Geoeconomics

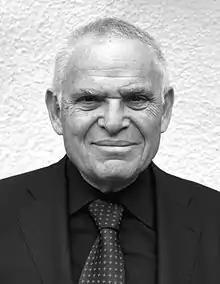
Edward Luttwak was among the first post-Cold War contributors to the idea that the future of geopolitical competition would extend into the economic sphere.

Geoeconomics (sometimes "geo-economics") commonly refers to analytical frameworks used to assess the strategic spatial properties of national economies or the economic means of statecraft of particular territories in relation to others. Geoeconomics also serves as a strategic discourse and practice in foreign policy, where it is primarily informed by realist and mercantilist traditions. It emphasizes how states can leverage economic power, financial networks, and supply chains to pursue national interests, influence other countries, and shape global order. However, geoeconomics lacks a universally agreed definition, and its usage varies across academic, policy, and journalistic contexts. Some see it as an alternative framework to geopolitics, while others treat it as a complementary or subordinate approach.